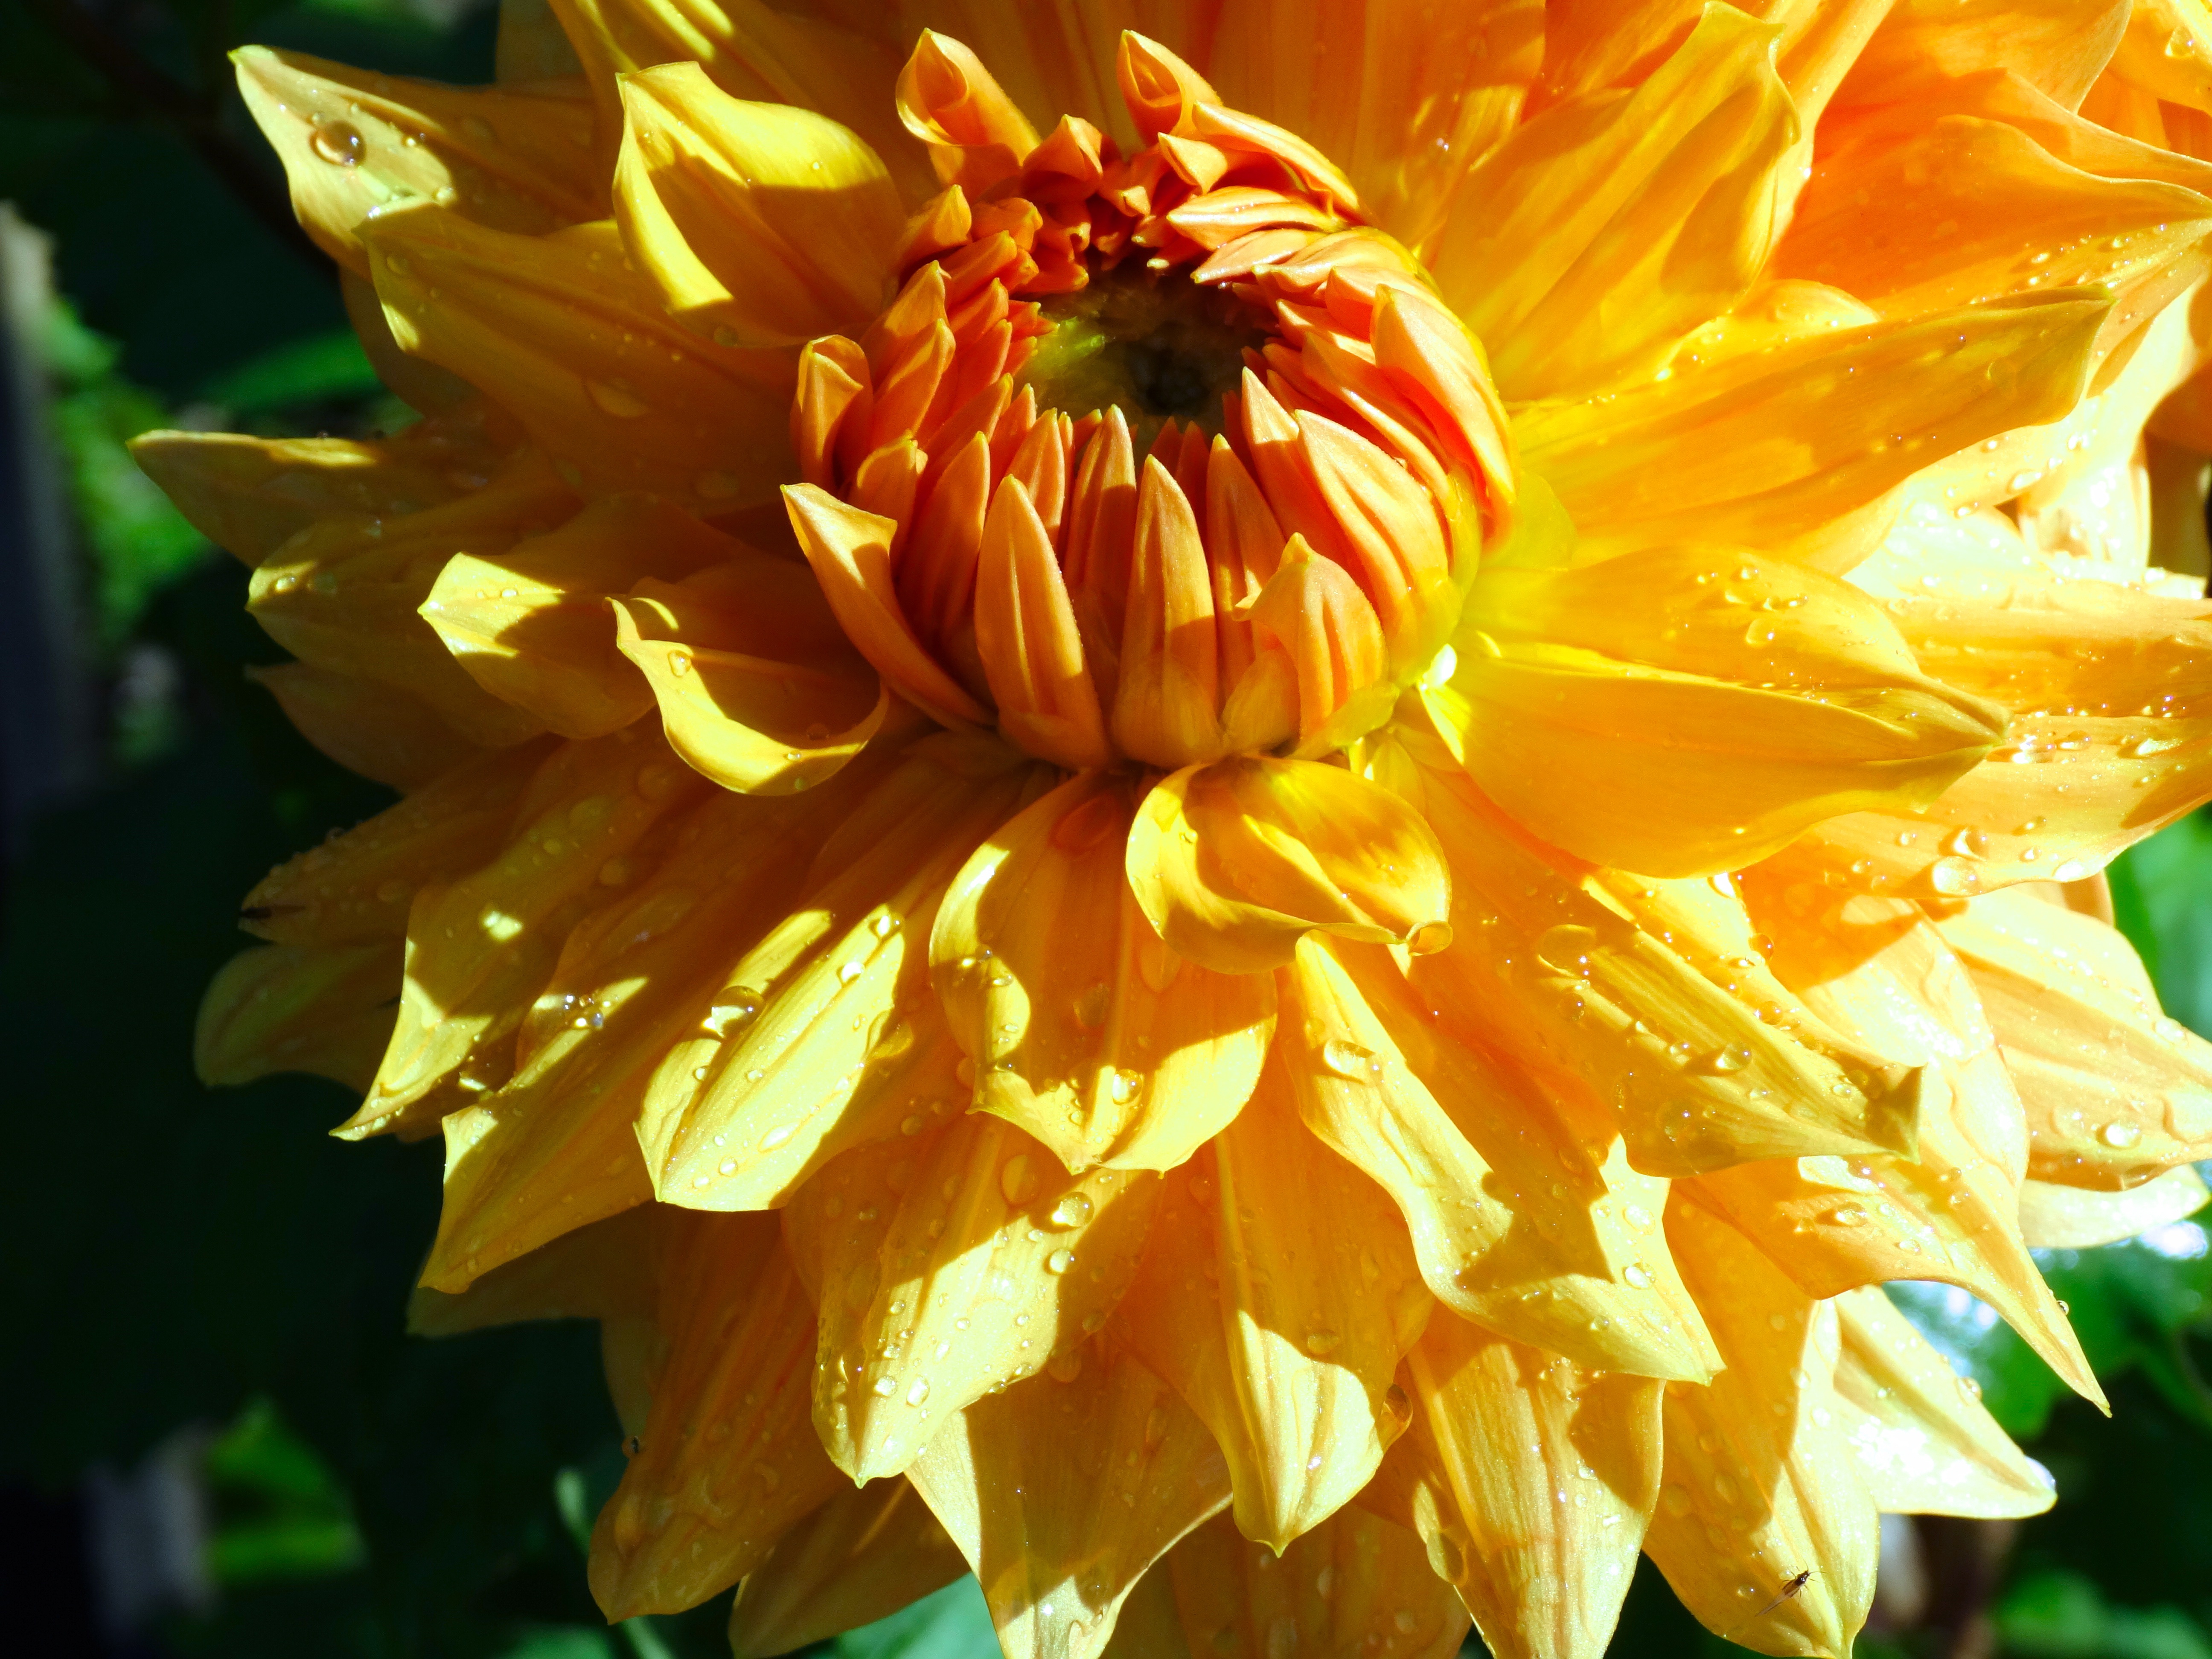
nature, blossom, plant, sunlight, flower, petal, bloom, orange, autumn, botany, yellow, flora, sunflower, dahlia, aster, macro photography, flowering plant, daisy family, land plant